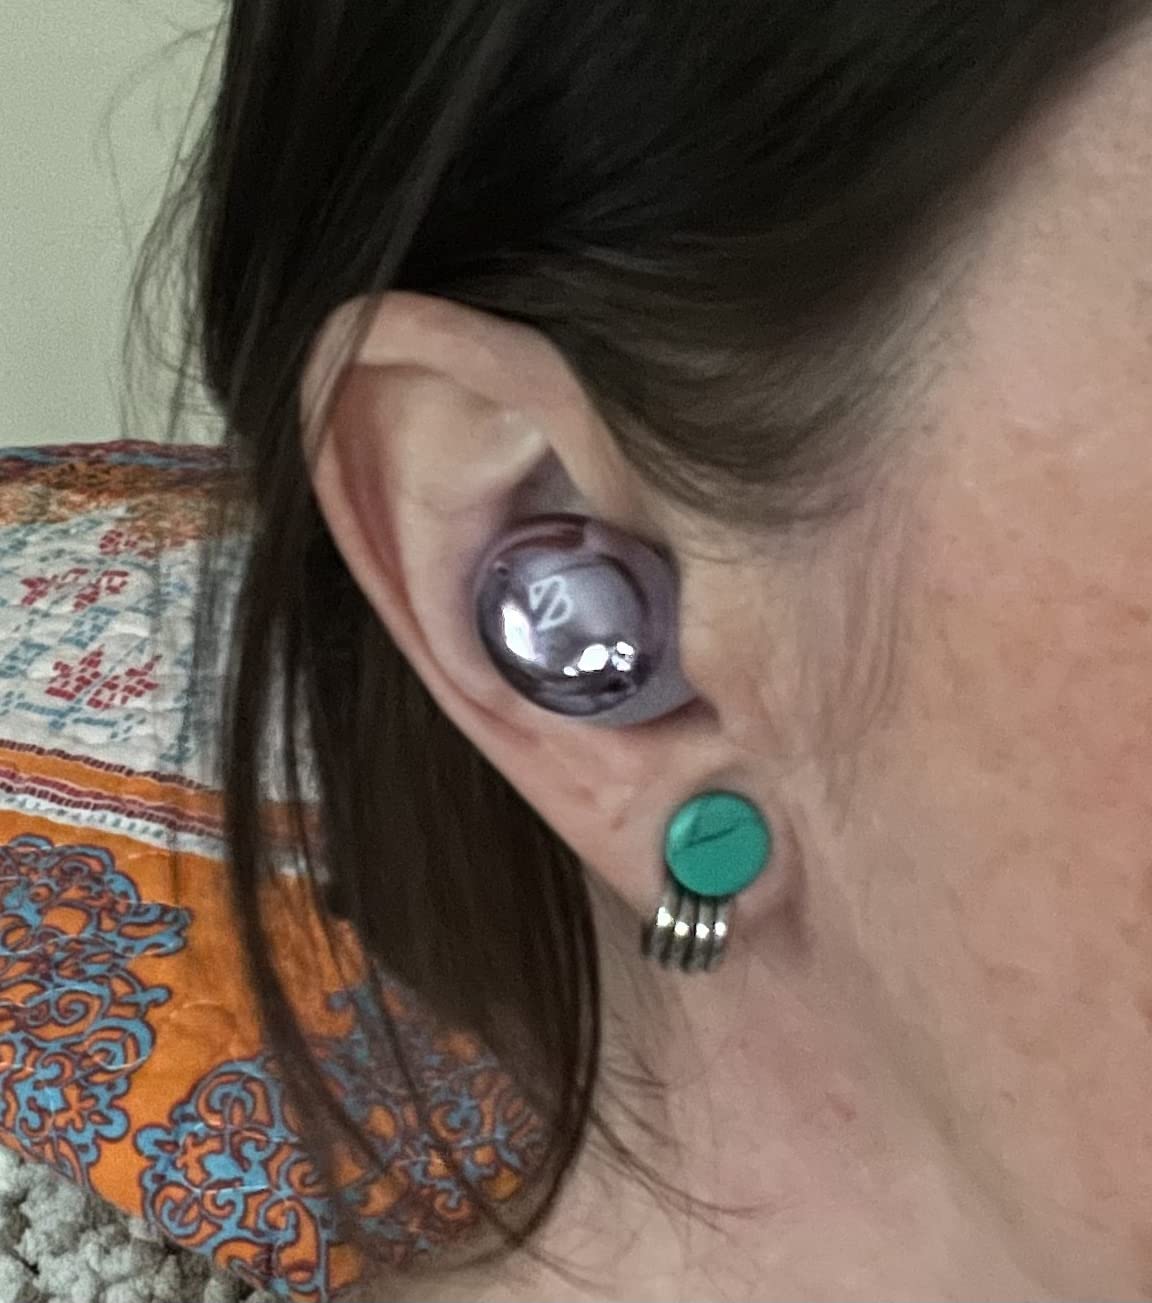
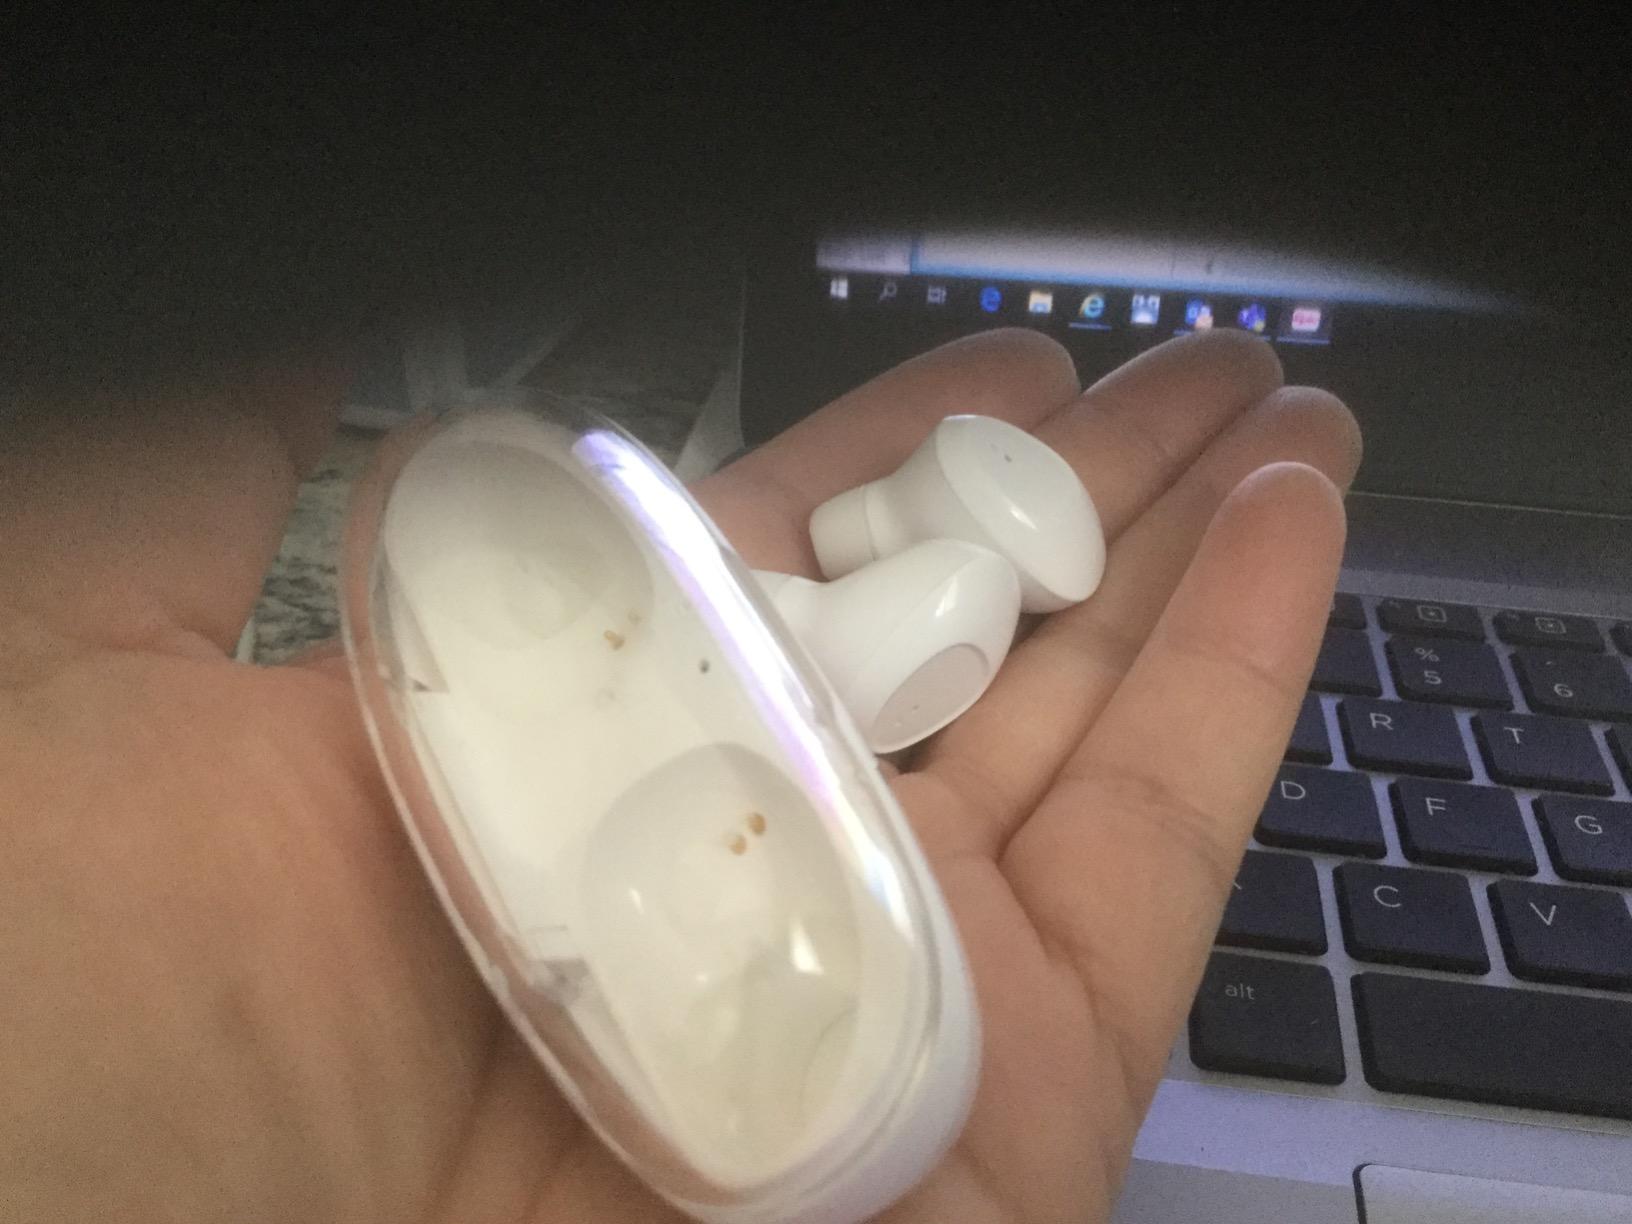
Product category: earbuds
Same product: no